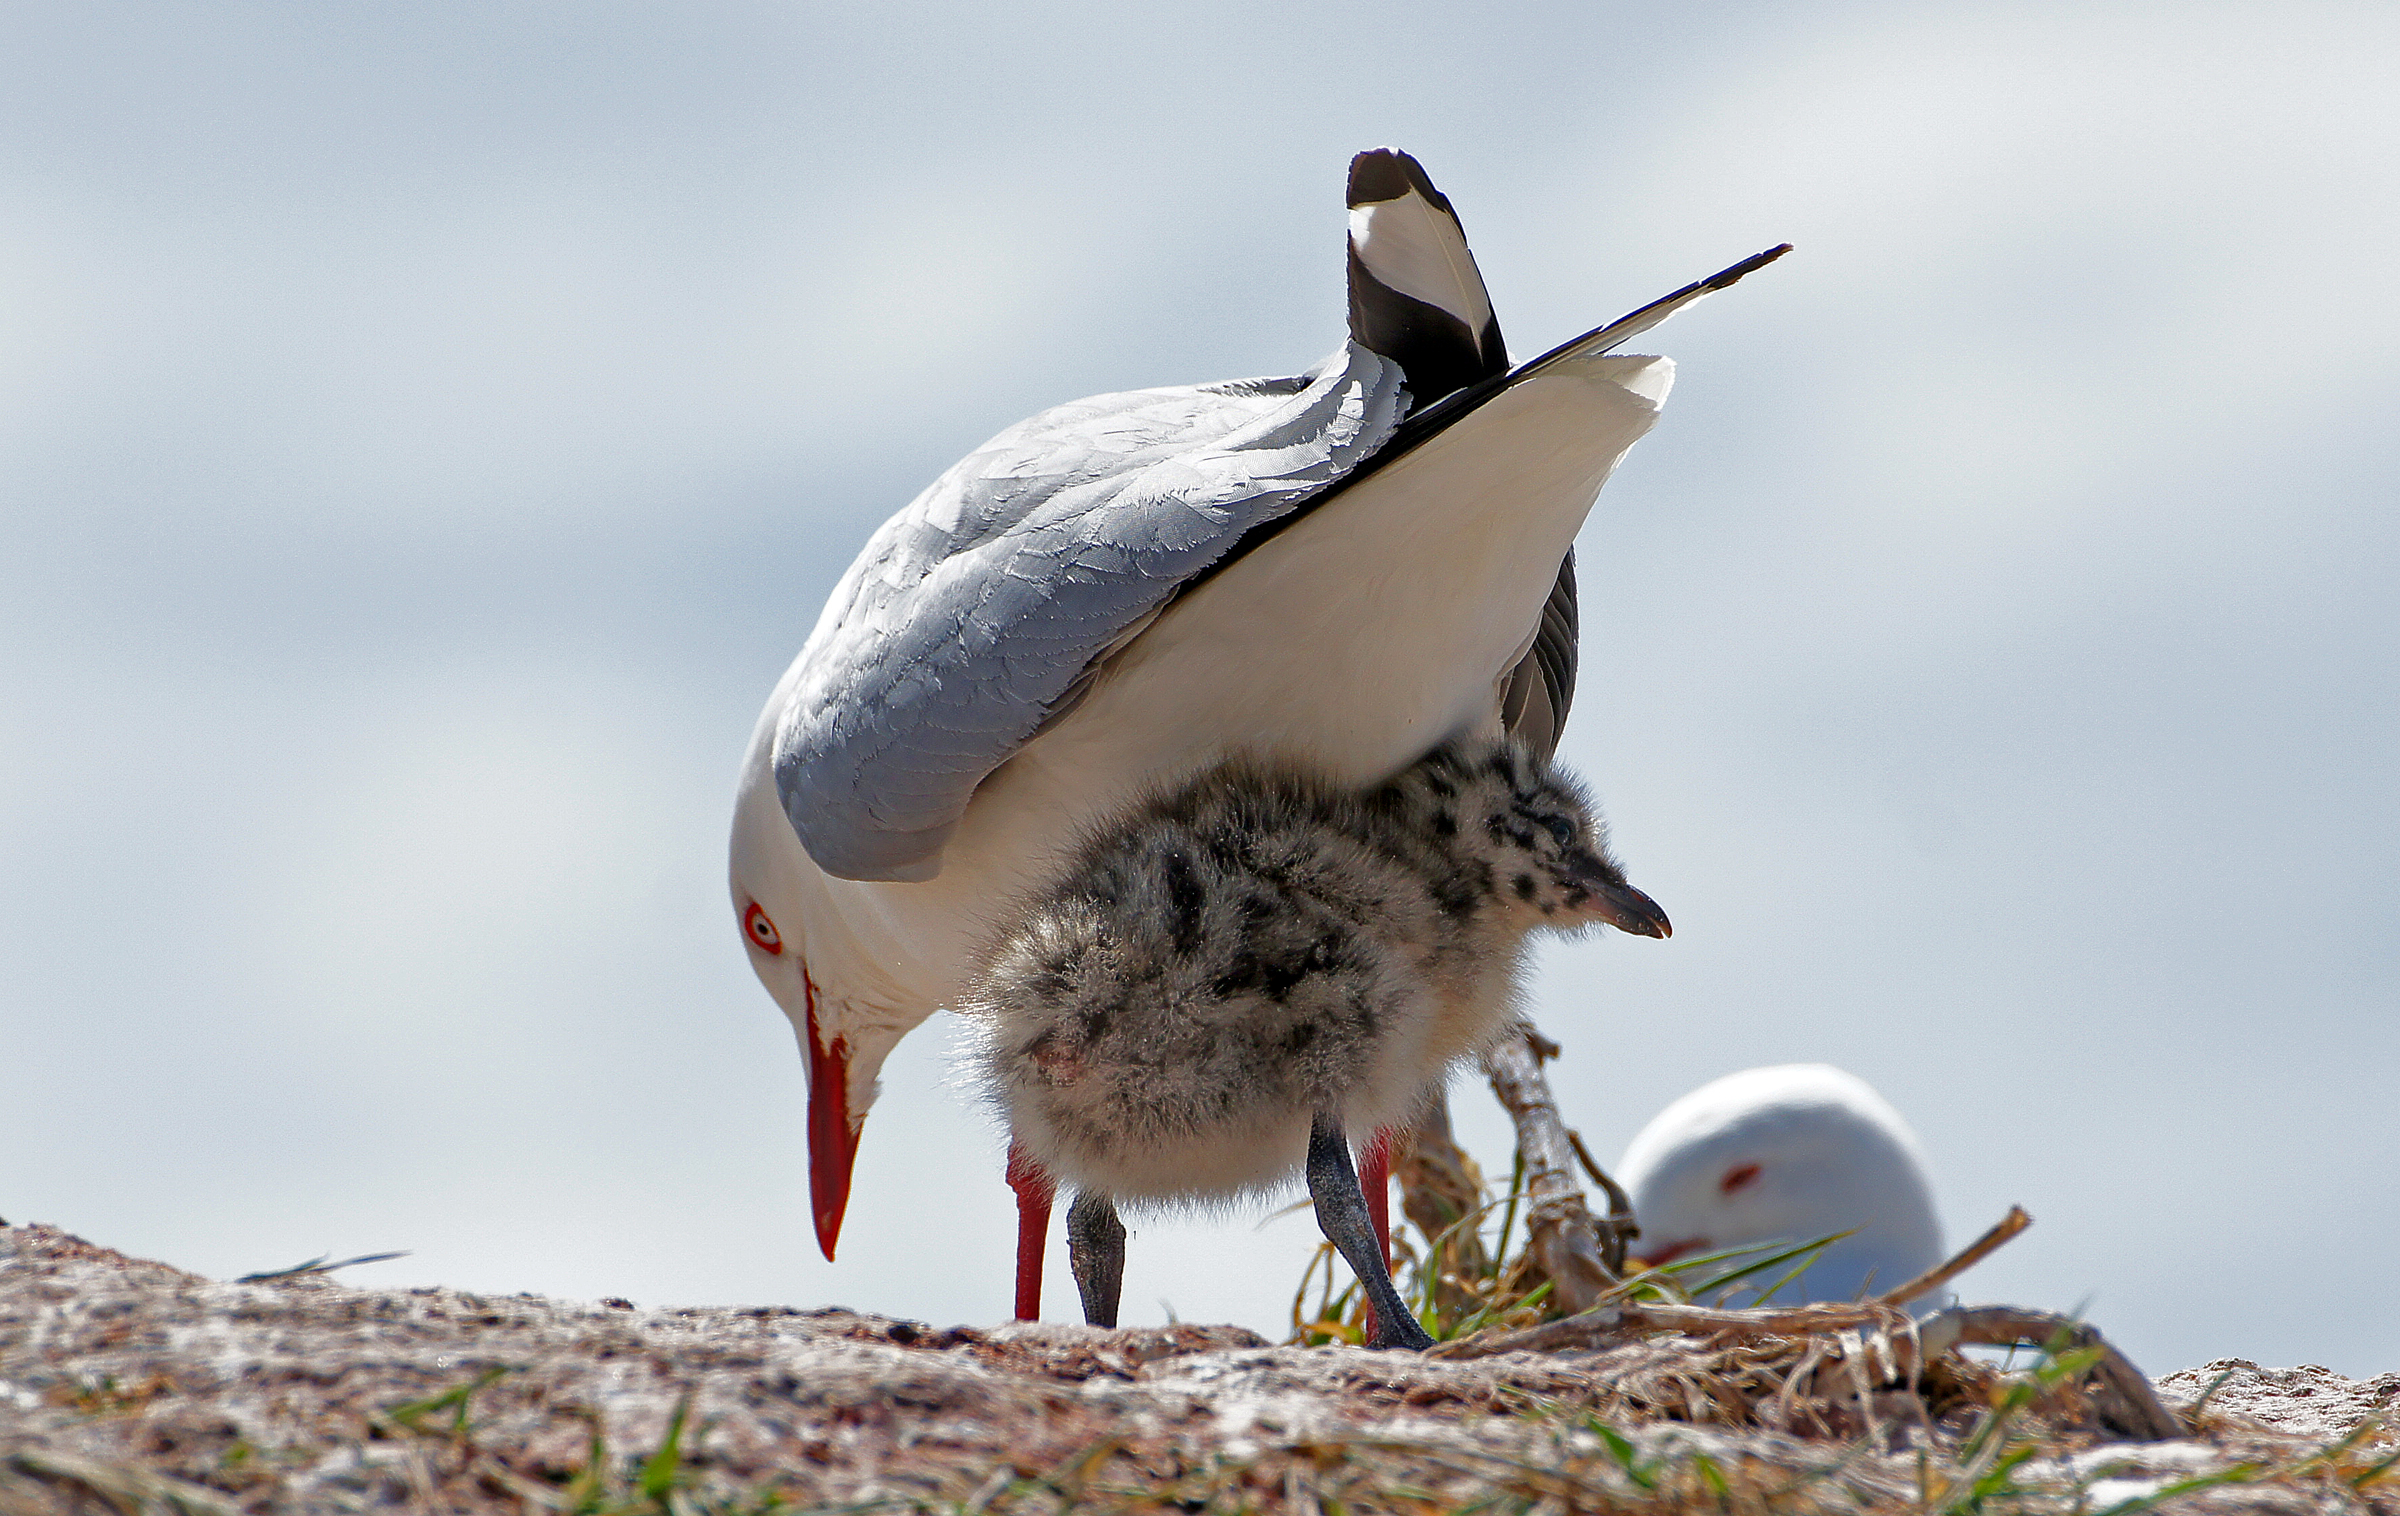
sea, bird, wing, seabird, wildlife, beak, baby, fauna, stork, gulls, vertebrate, flickrsbestcreatures, redbilledgull, aquaticbirds, birdsinthewild, fluffychicks, babybirds, larusnovaehollandiae, webbedfeet, pelagicbirdwatching, water bird, shorebird, charadriiformes, ciconiiformes